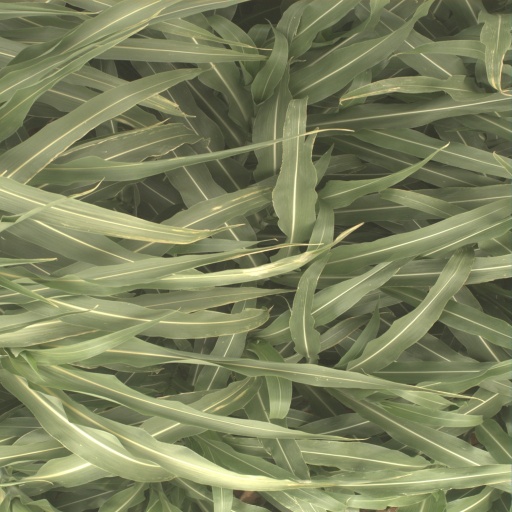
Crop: sorghum